Stella (beer)

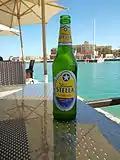
A bottle of Stella beer

Stella is a popular Egyptian beer brand established in 1897. Founded by Belgian entrepreneurs as the Crown Brewery Company in Alexandria, Stella quickly became synonymous with beer culture in Egypt, reflecting the nation's historical and cultural transformations.